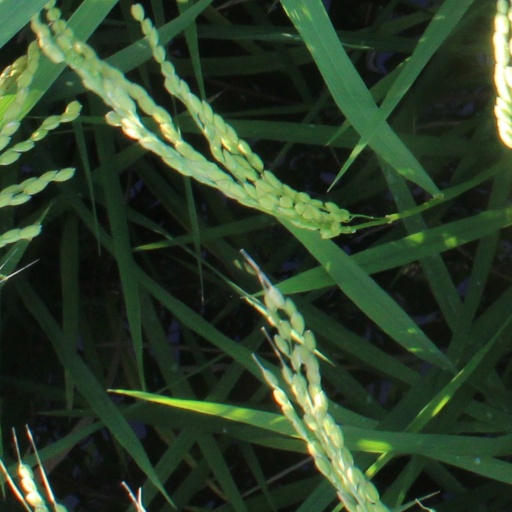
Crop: rice